Foreign relations of Cyprus

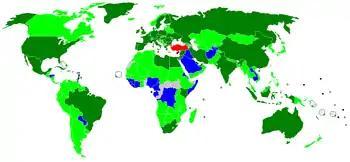
Cyprus representations abroad

The prime originator of Cypriot non-alignment was Archbishop of Cyprus Makarios III, the first President (1960–1977) of the independent republic of Cyprus. Prior to independence, Makarios - by virtue of his post as Archbishop of Cyprus and head of the Cypriot Orthodox Church - was the Greek Cypriot Ethnarch, or "de facto" leader of the community. A highly influential figure well before independence, he participated in the 1955 Bandung Conference. After independence, Makarios took part in the 1961 founding meeting of the Non-Aligned Movement in Belgrade.